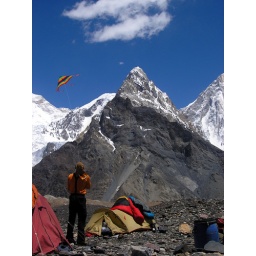
Trek Day 8 - Concordia (4700m).Kite flying in the shadows of the mountain gods.